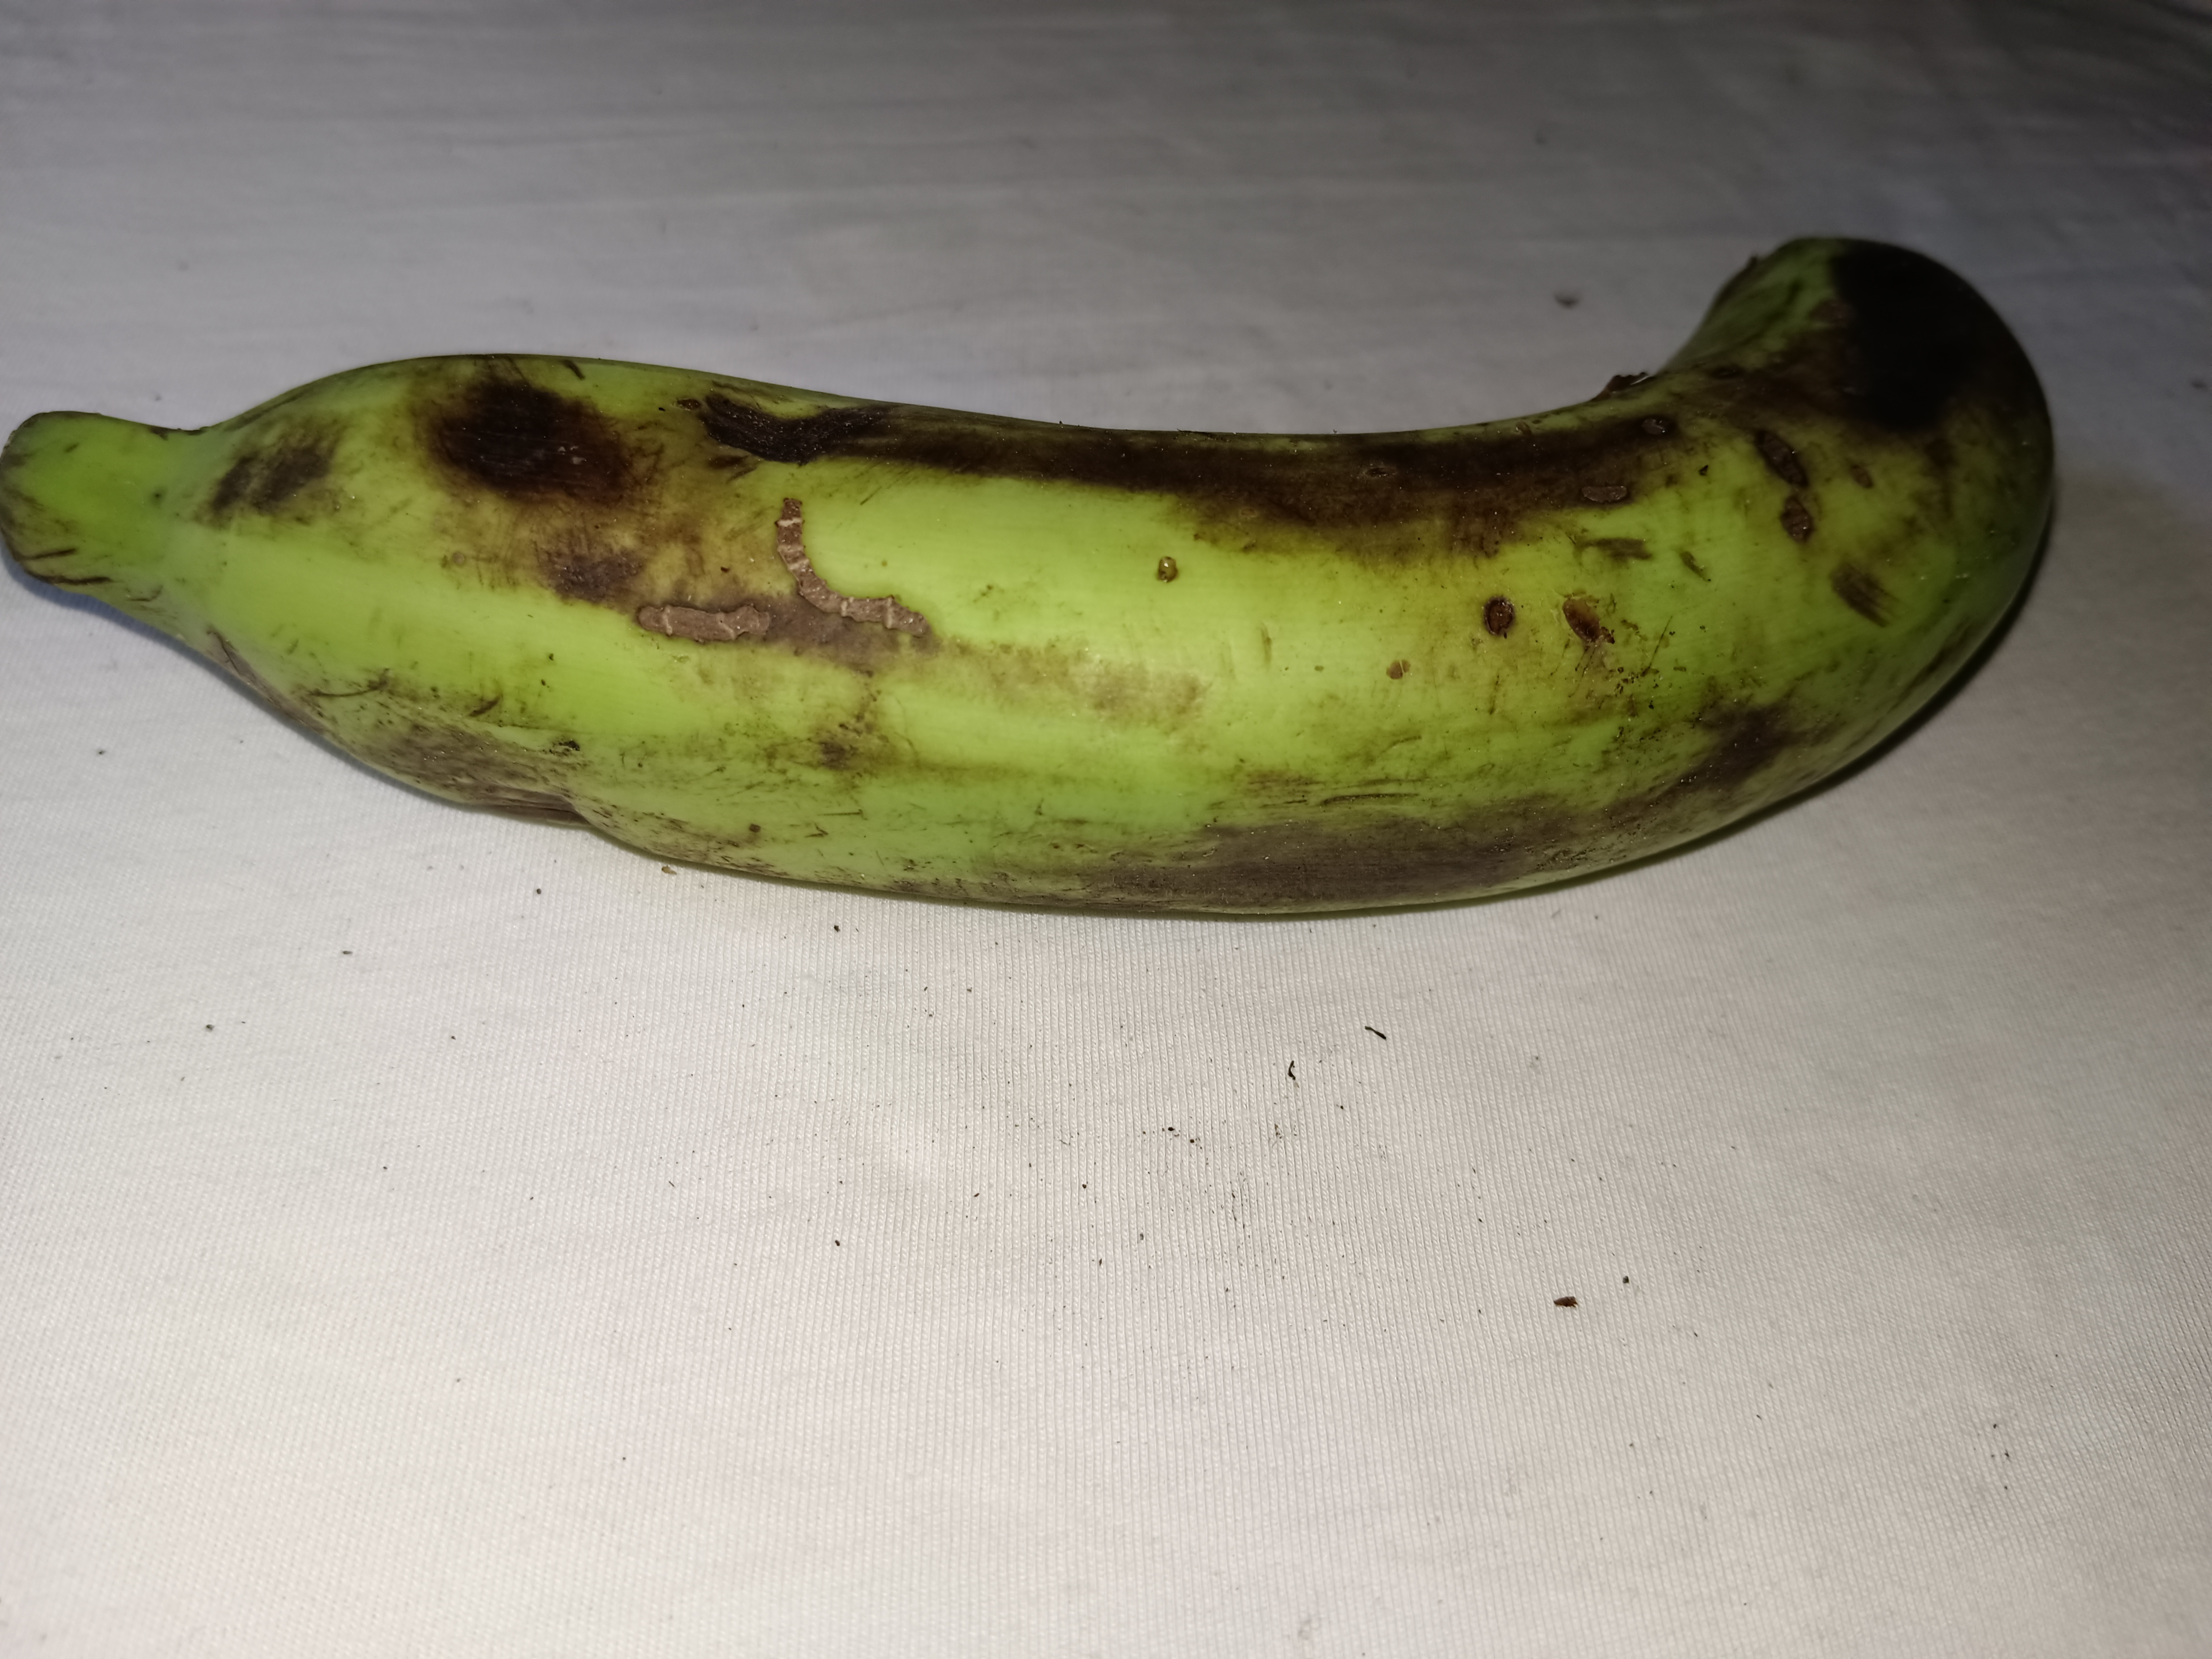
Banana variety: Shagor